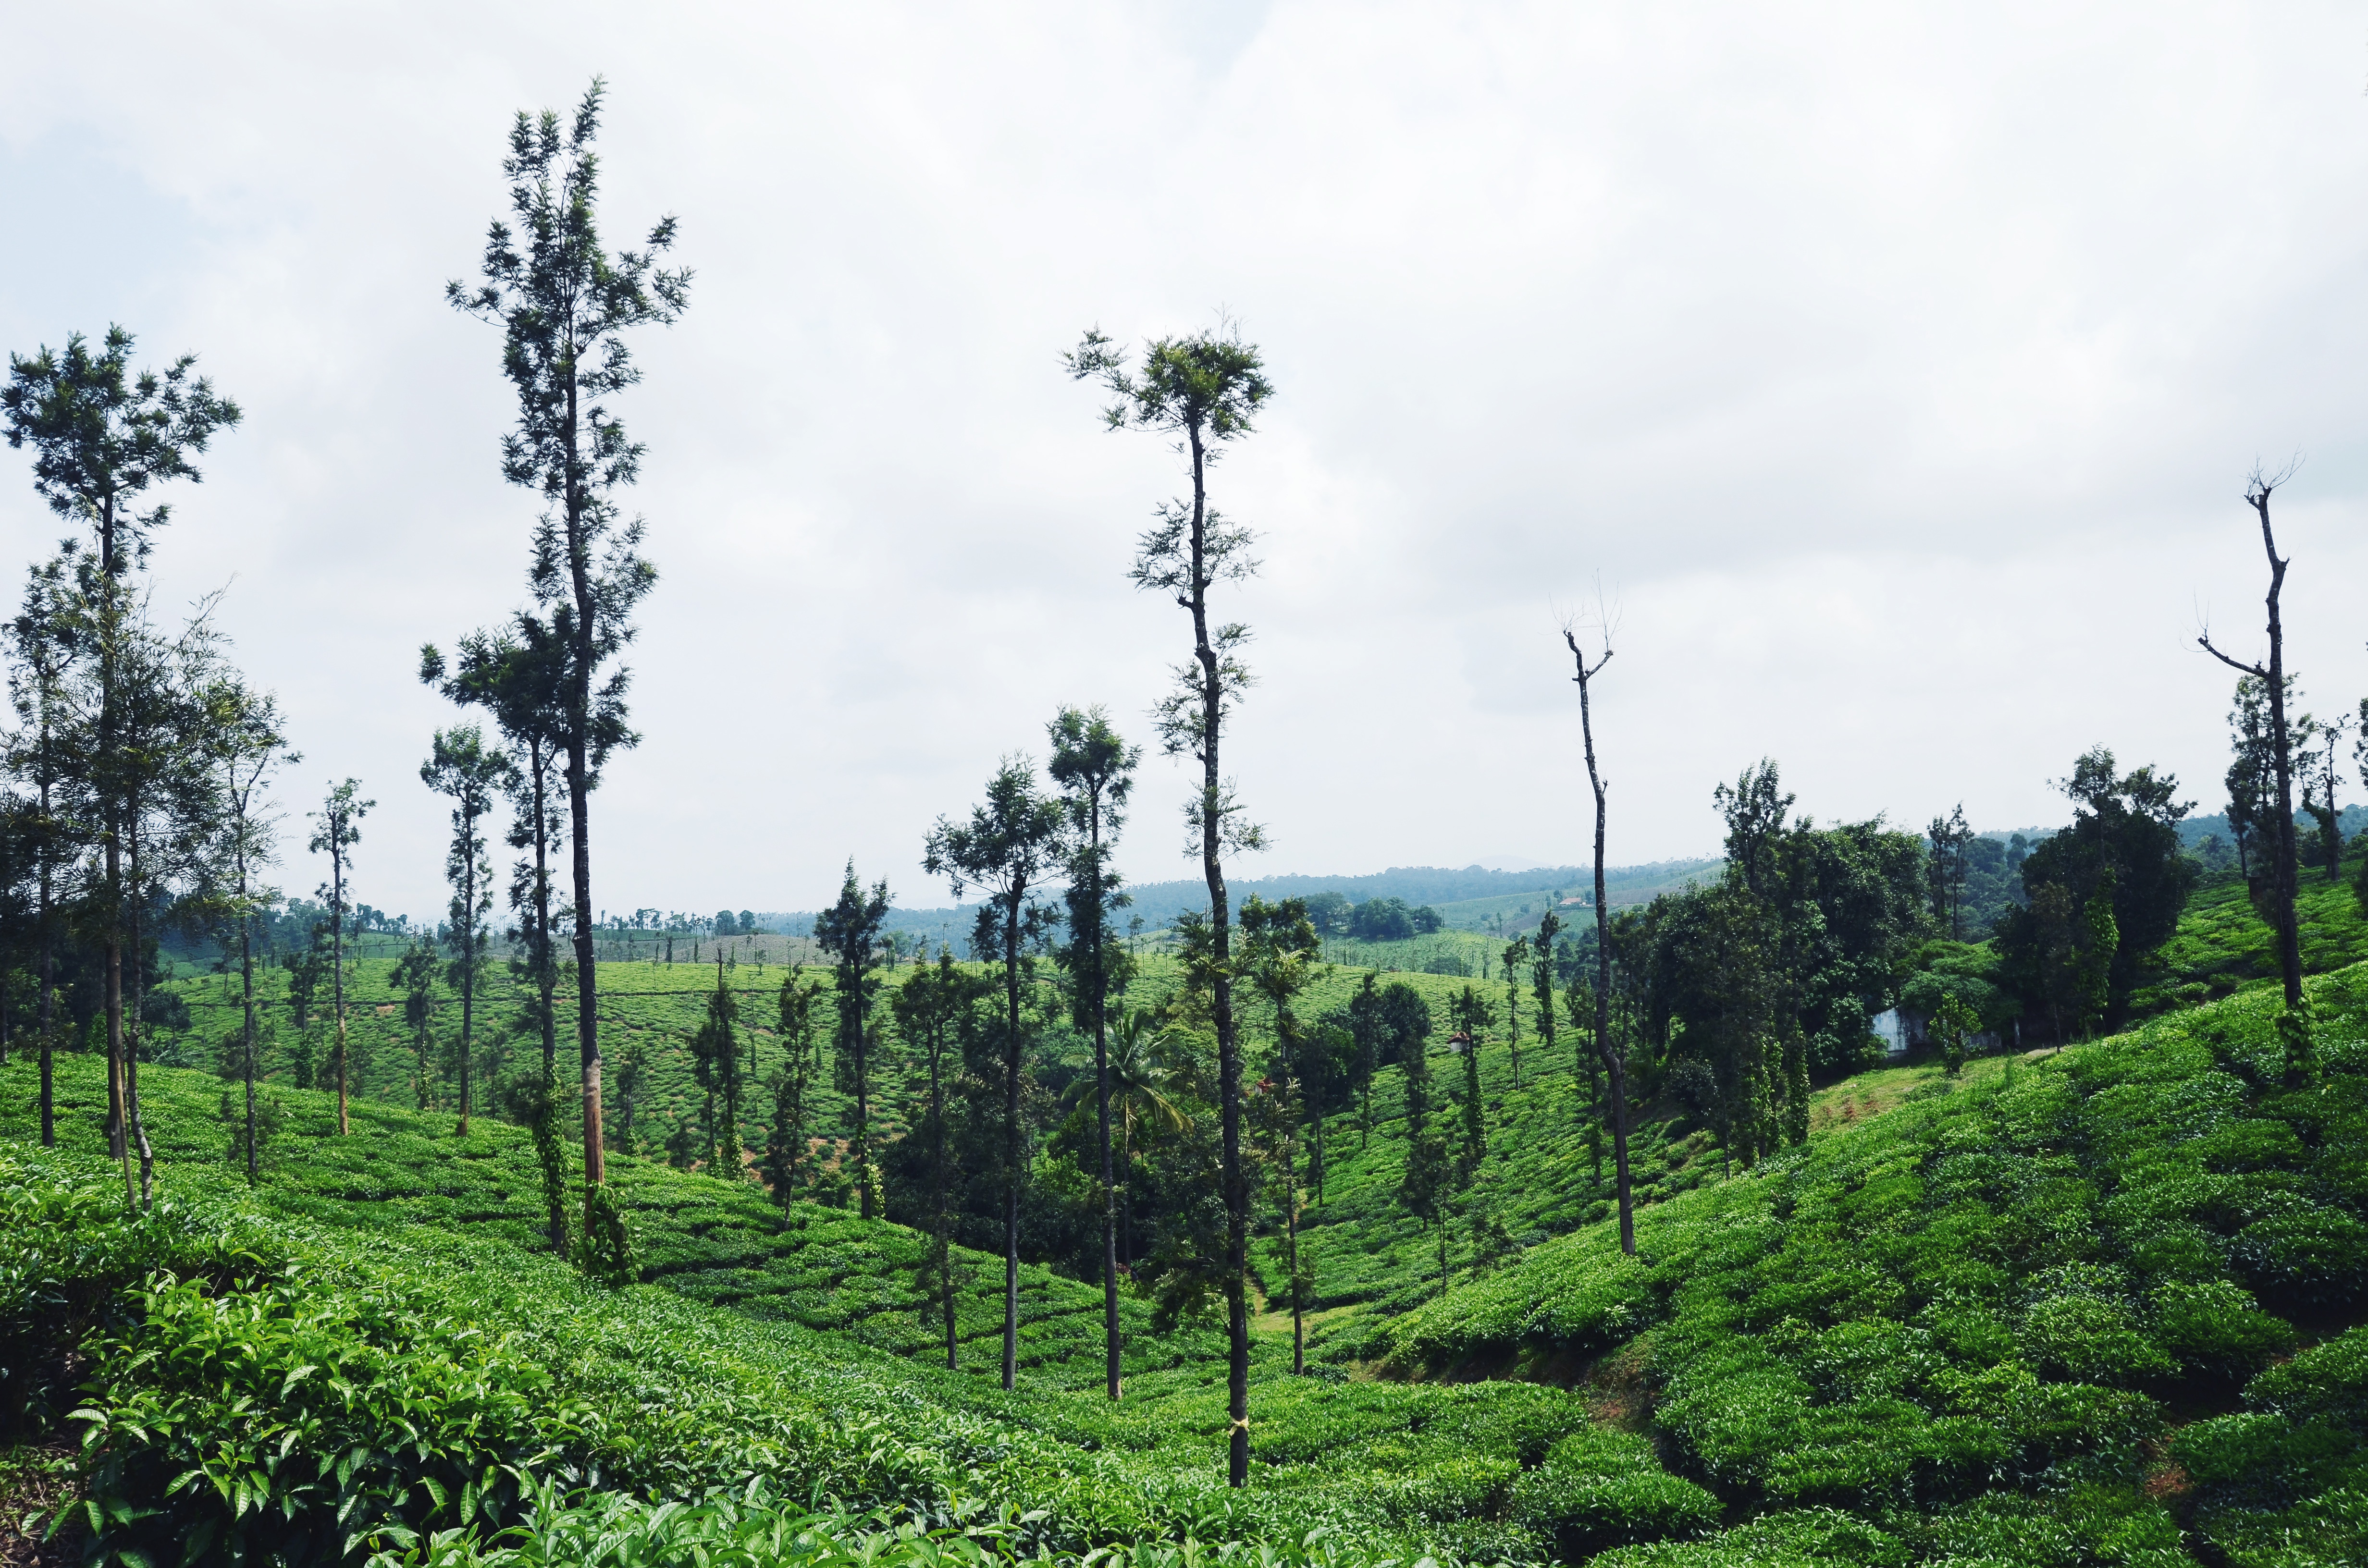
landscape, tree, nature, forest, wilderness, mountain, plant, meadow, hill, flower, green, ridge, spruce, vegetation, plantation, woodland, habitat, ecosystem, rural area, biome, natural environment, woody plant, temperate coniferous forest